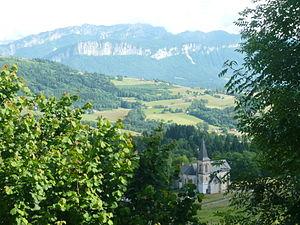
Saint-Franc est une commune française située dans le département de la Savoie, en région Auvergne-Rhône-Alpes.